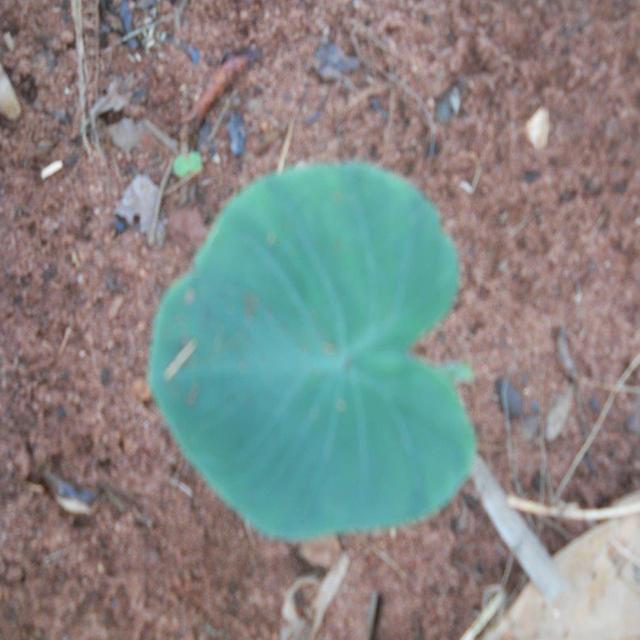
Label: Healthy